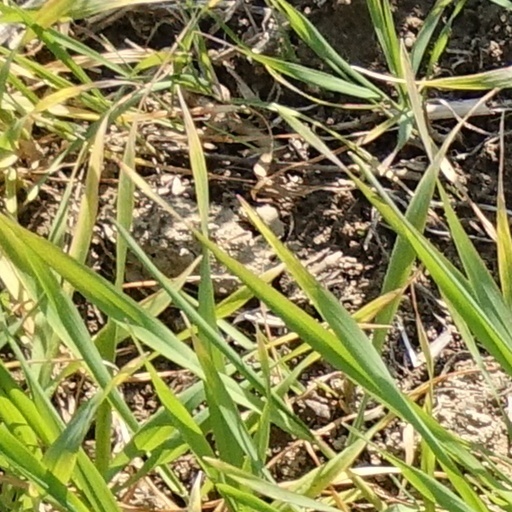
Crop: wheat